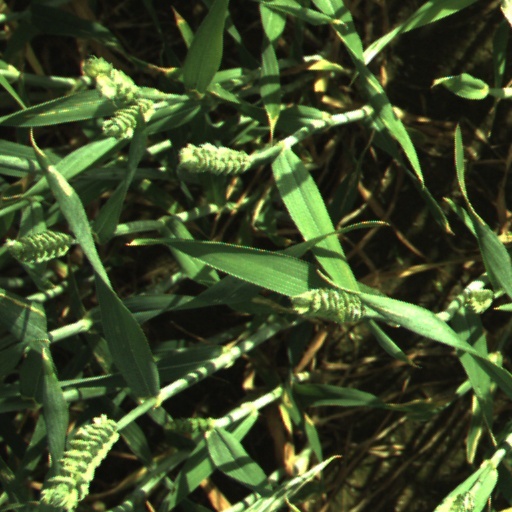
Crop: wheat